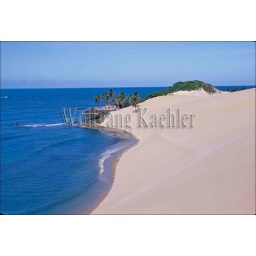
Brazil, near natal, sand dunes, view of atlantic ocean, beach